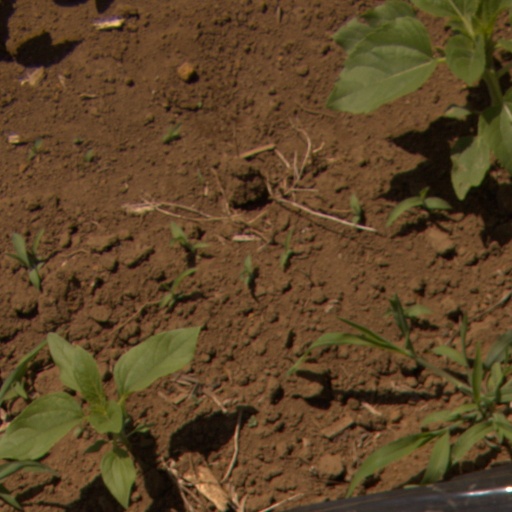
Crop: Jerusalem artichoke